Jonas Karlsson (journalist)

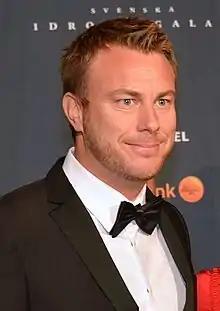
Jonas Karlsson during the Swedish Sports Awards in the Stockholm Globe Arena in January 2013

Ulf Jonas Ulrik Karlsson better known as Jonas Karlsson (born in Karlstad, Sweden on 2 July 1977) is a Swedish sports journalist, TV host and commentator on Sveriges Television and a well known sports columnist and project manager.